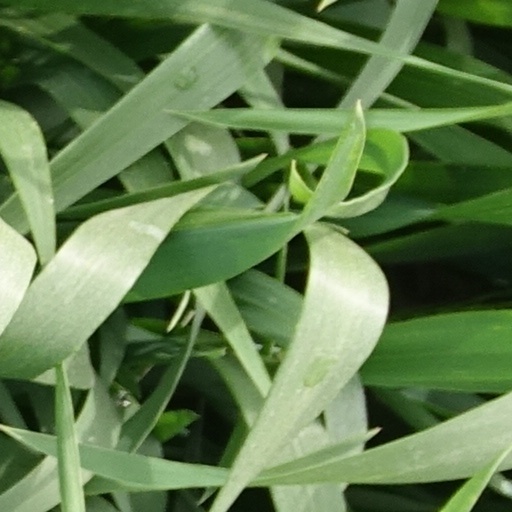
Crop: wheat